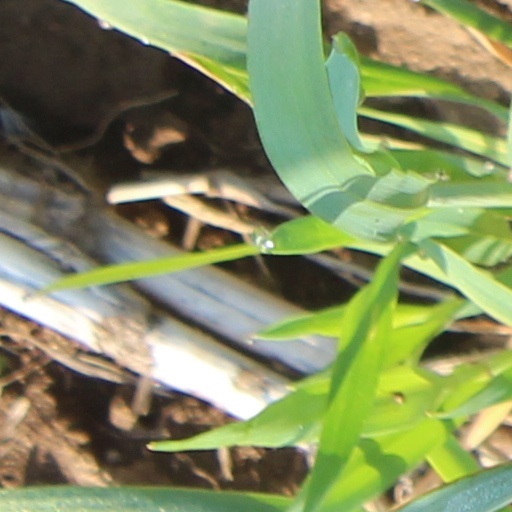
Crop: wheat